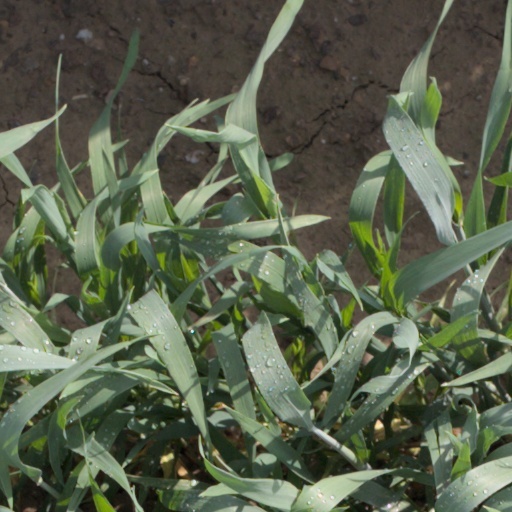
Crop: wheat